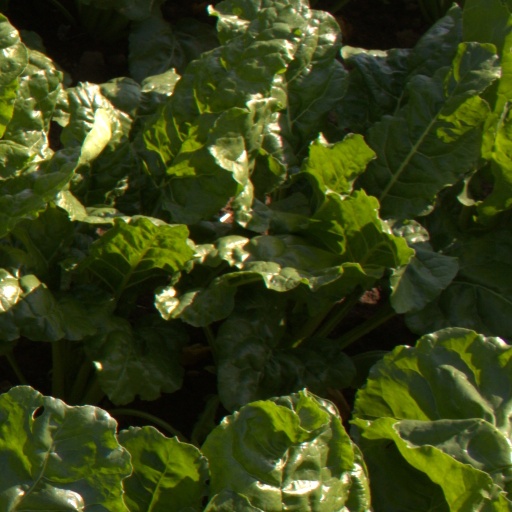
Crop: sugar beet